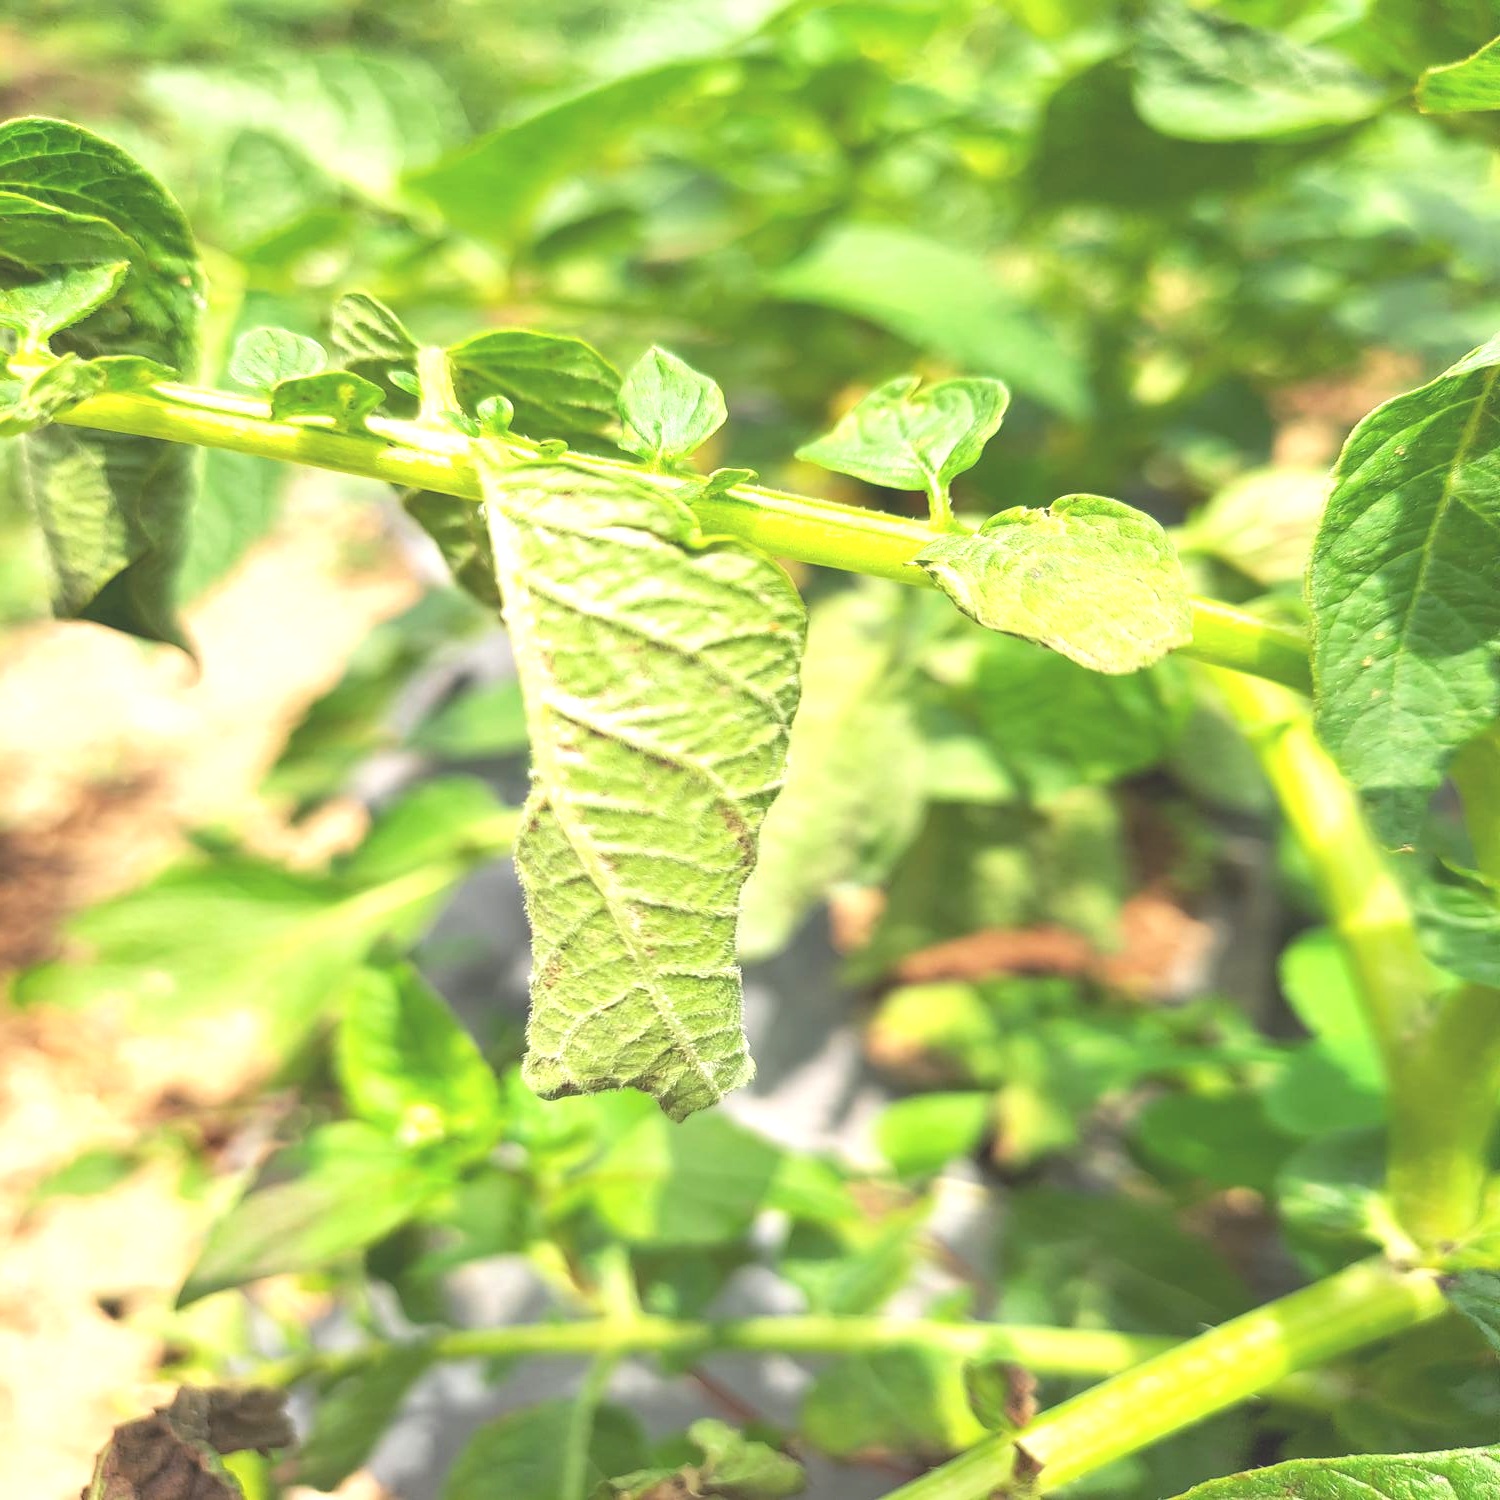
Etiqueta: Pudricion_Parda